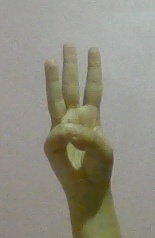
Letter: thaa